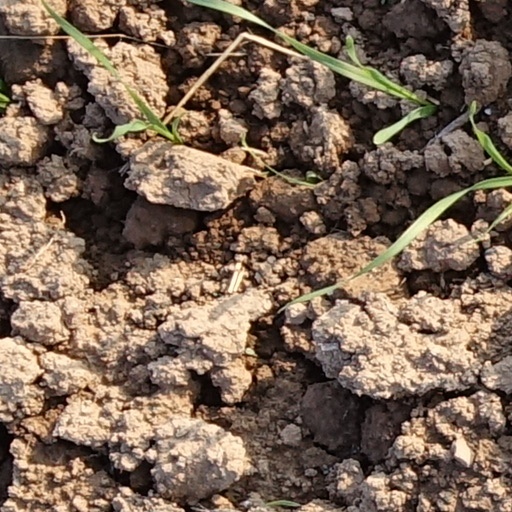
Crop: wheat